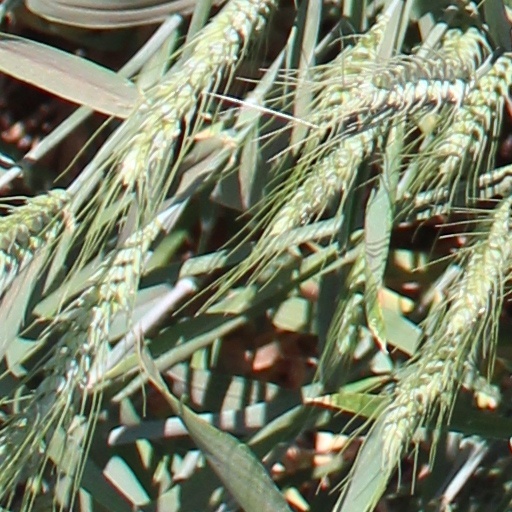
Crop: wheat